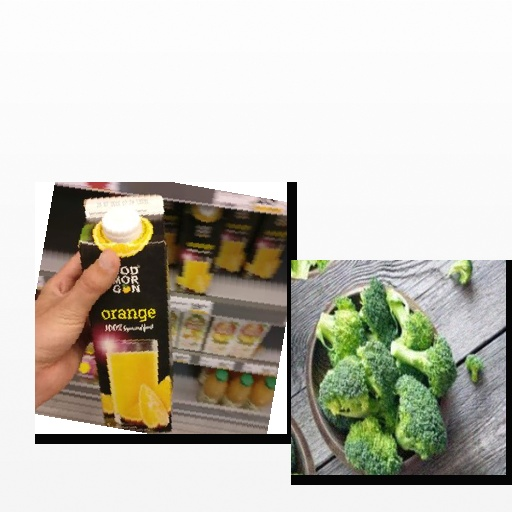
Food items: orange_juice, broccoli